Tilden Daken

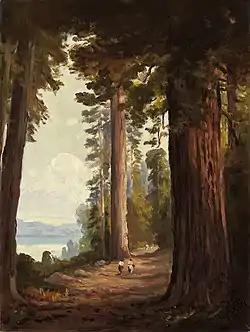
"Stroll Through the Redwoods," The Russian River, 1911.

In 1925, Daken returned to Northern California and married his second wife, Florence Kainer. In the town of Mill Valley, he built a home and studio amongst the redwoods in the style of the arts and crafts movement. In early 1930, at the onset of the Great Depression, Daken lost his Mill Valley home in foreclosure.